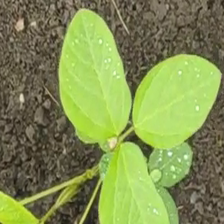
Weed species: Asian_Pigeonwings_(Clitoria Ternatea)